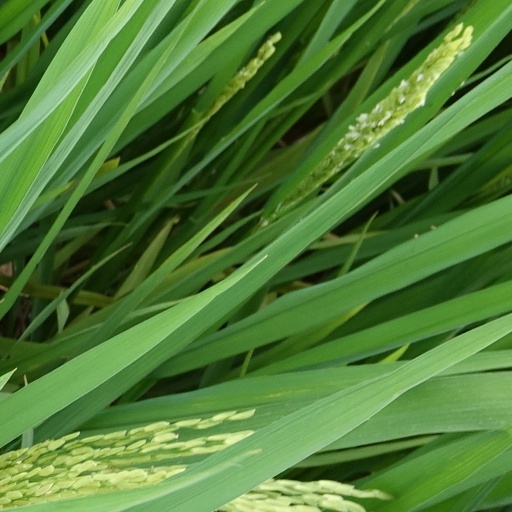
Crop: rice